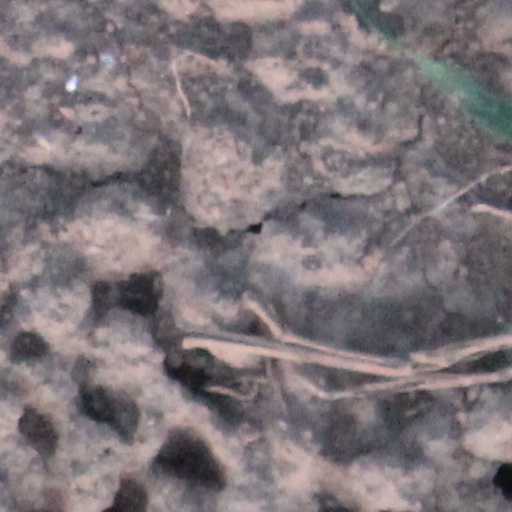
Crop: wheat